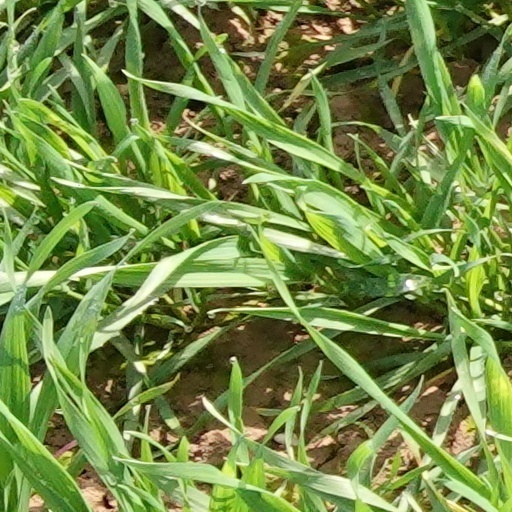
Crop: wheat